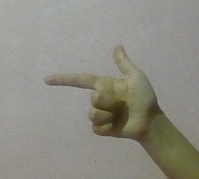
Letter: yaa